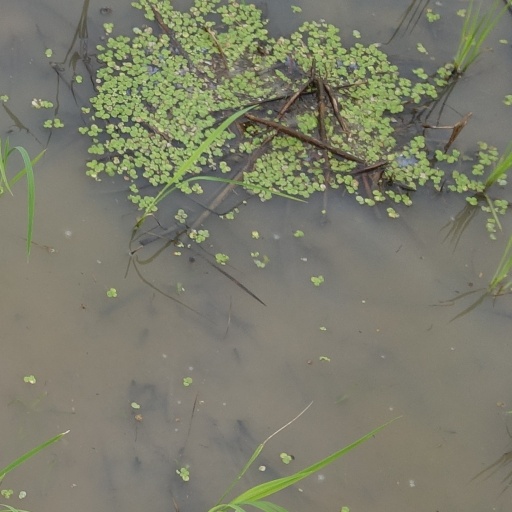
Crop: rice